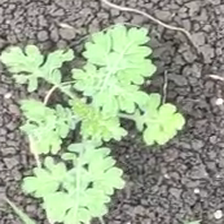
Weed species: Gajar_gavat_(Parthenium hysterophorus)